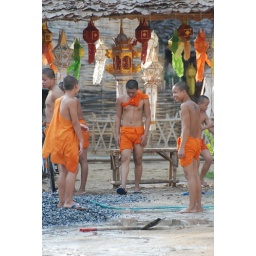
Some monk boys fooling around with water in Chiang Mai ... enjoy